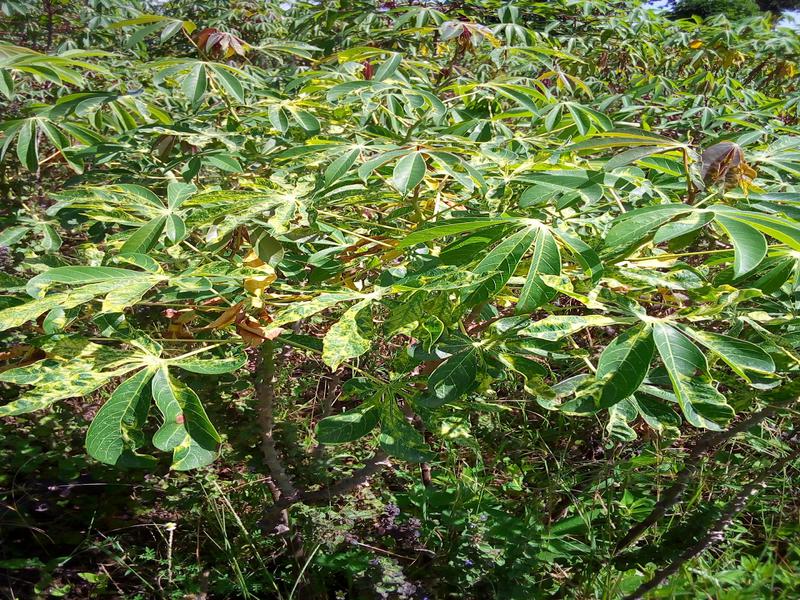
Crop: cassava
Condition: mosaic_disease